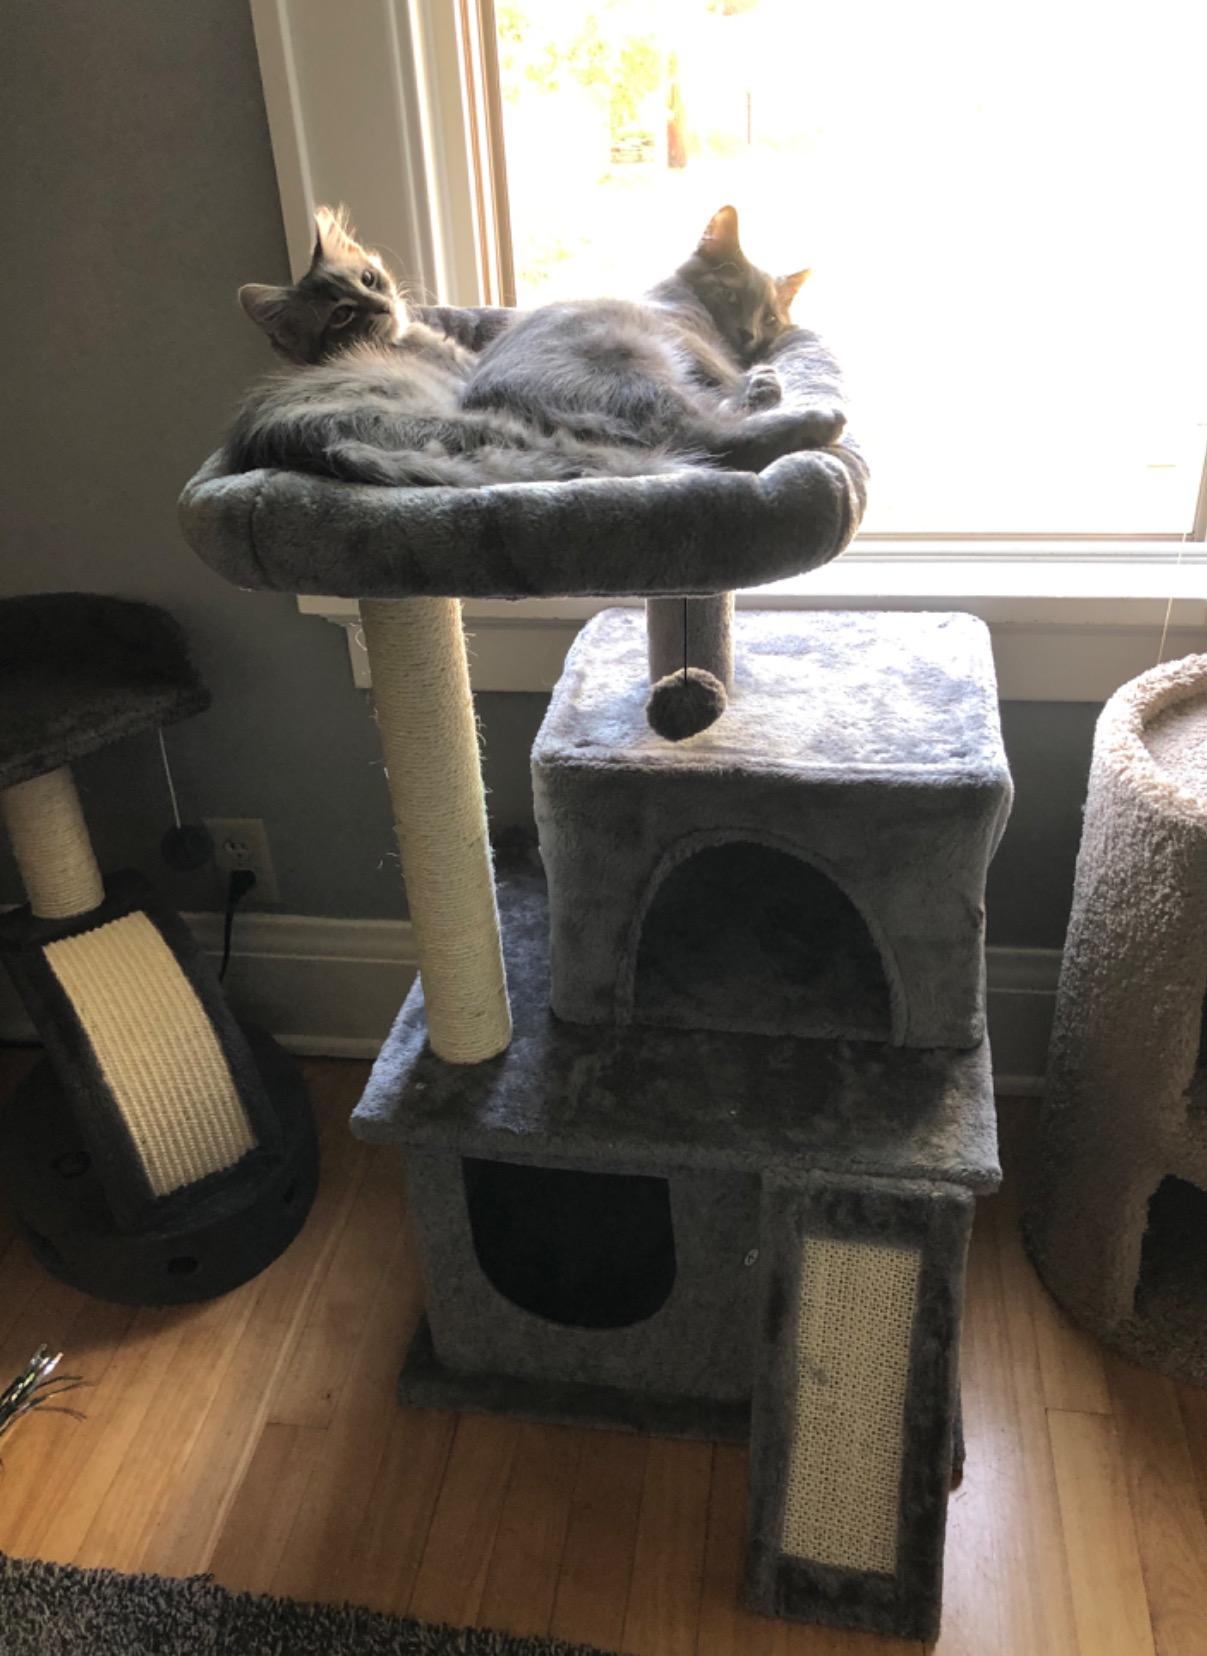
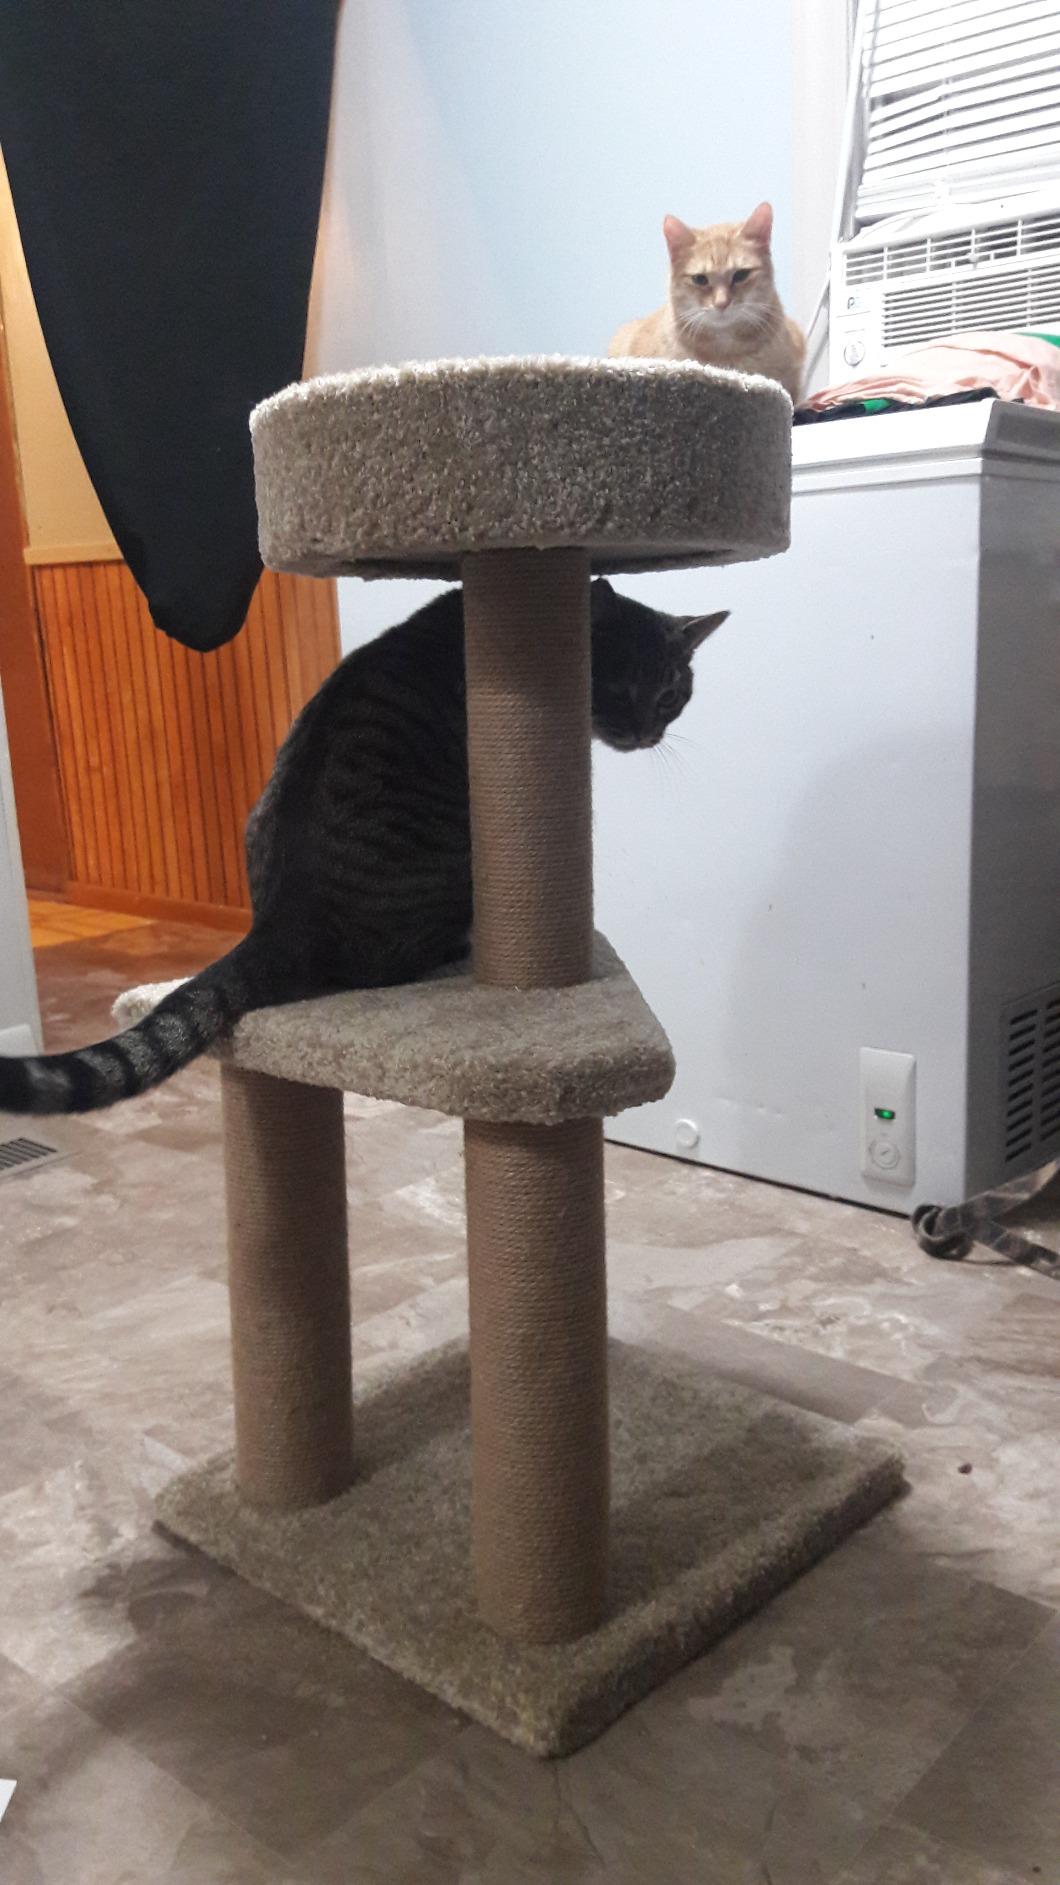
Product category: items_cat tree
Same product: no